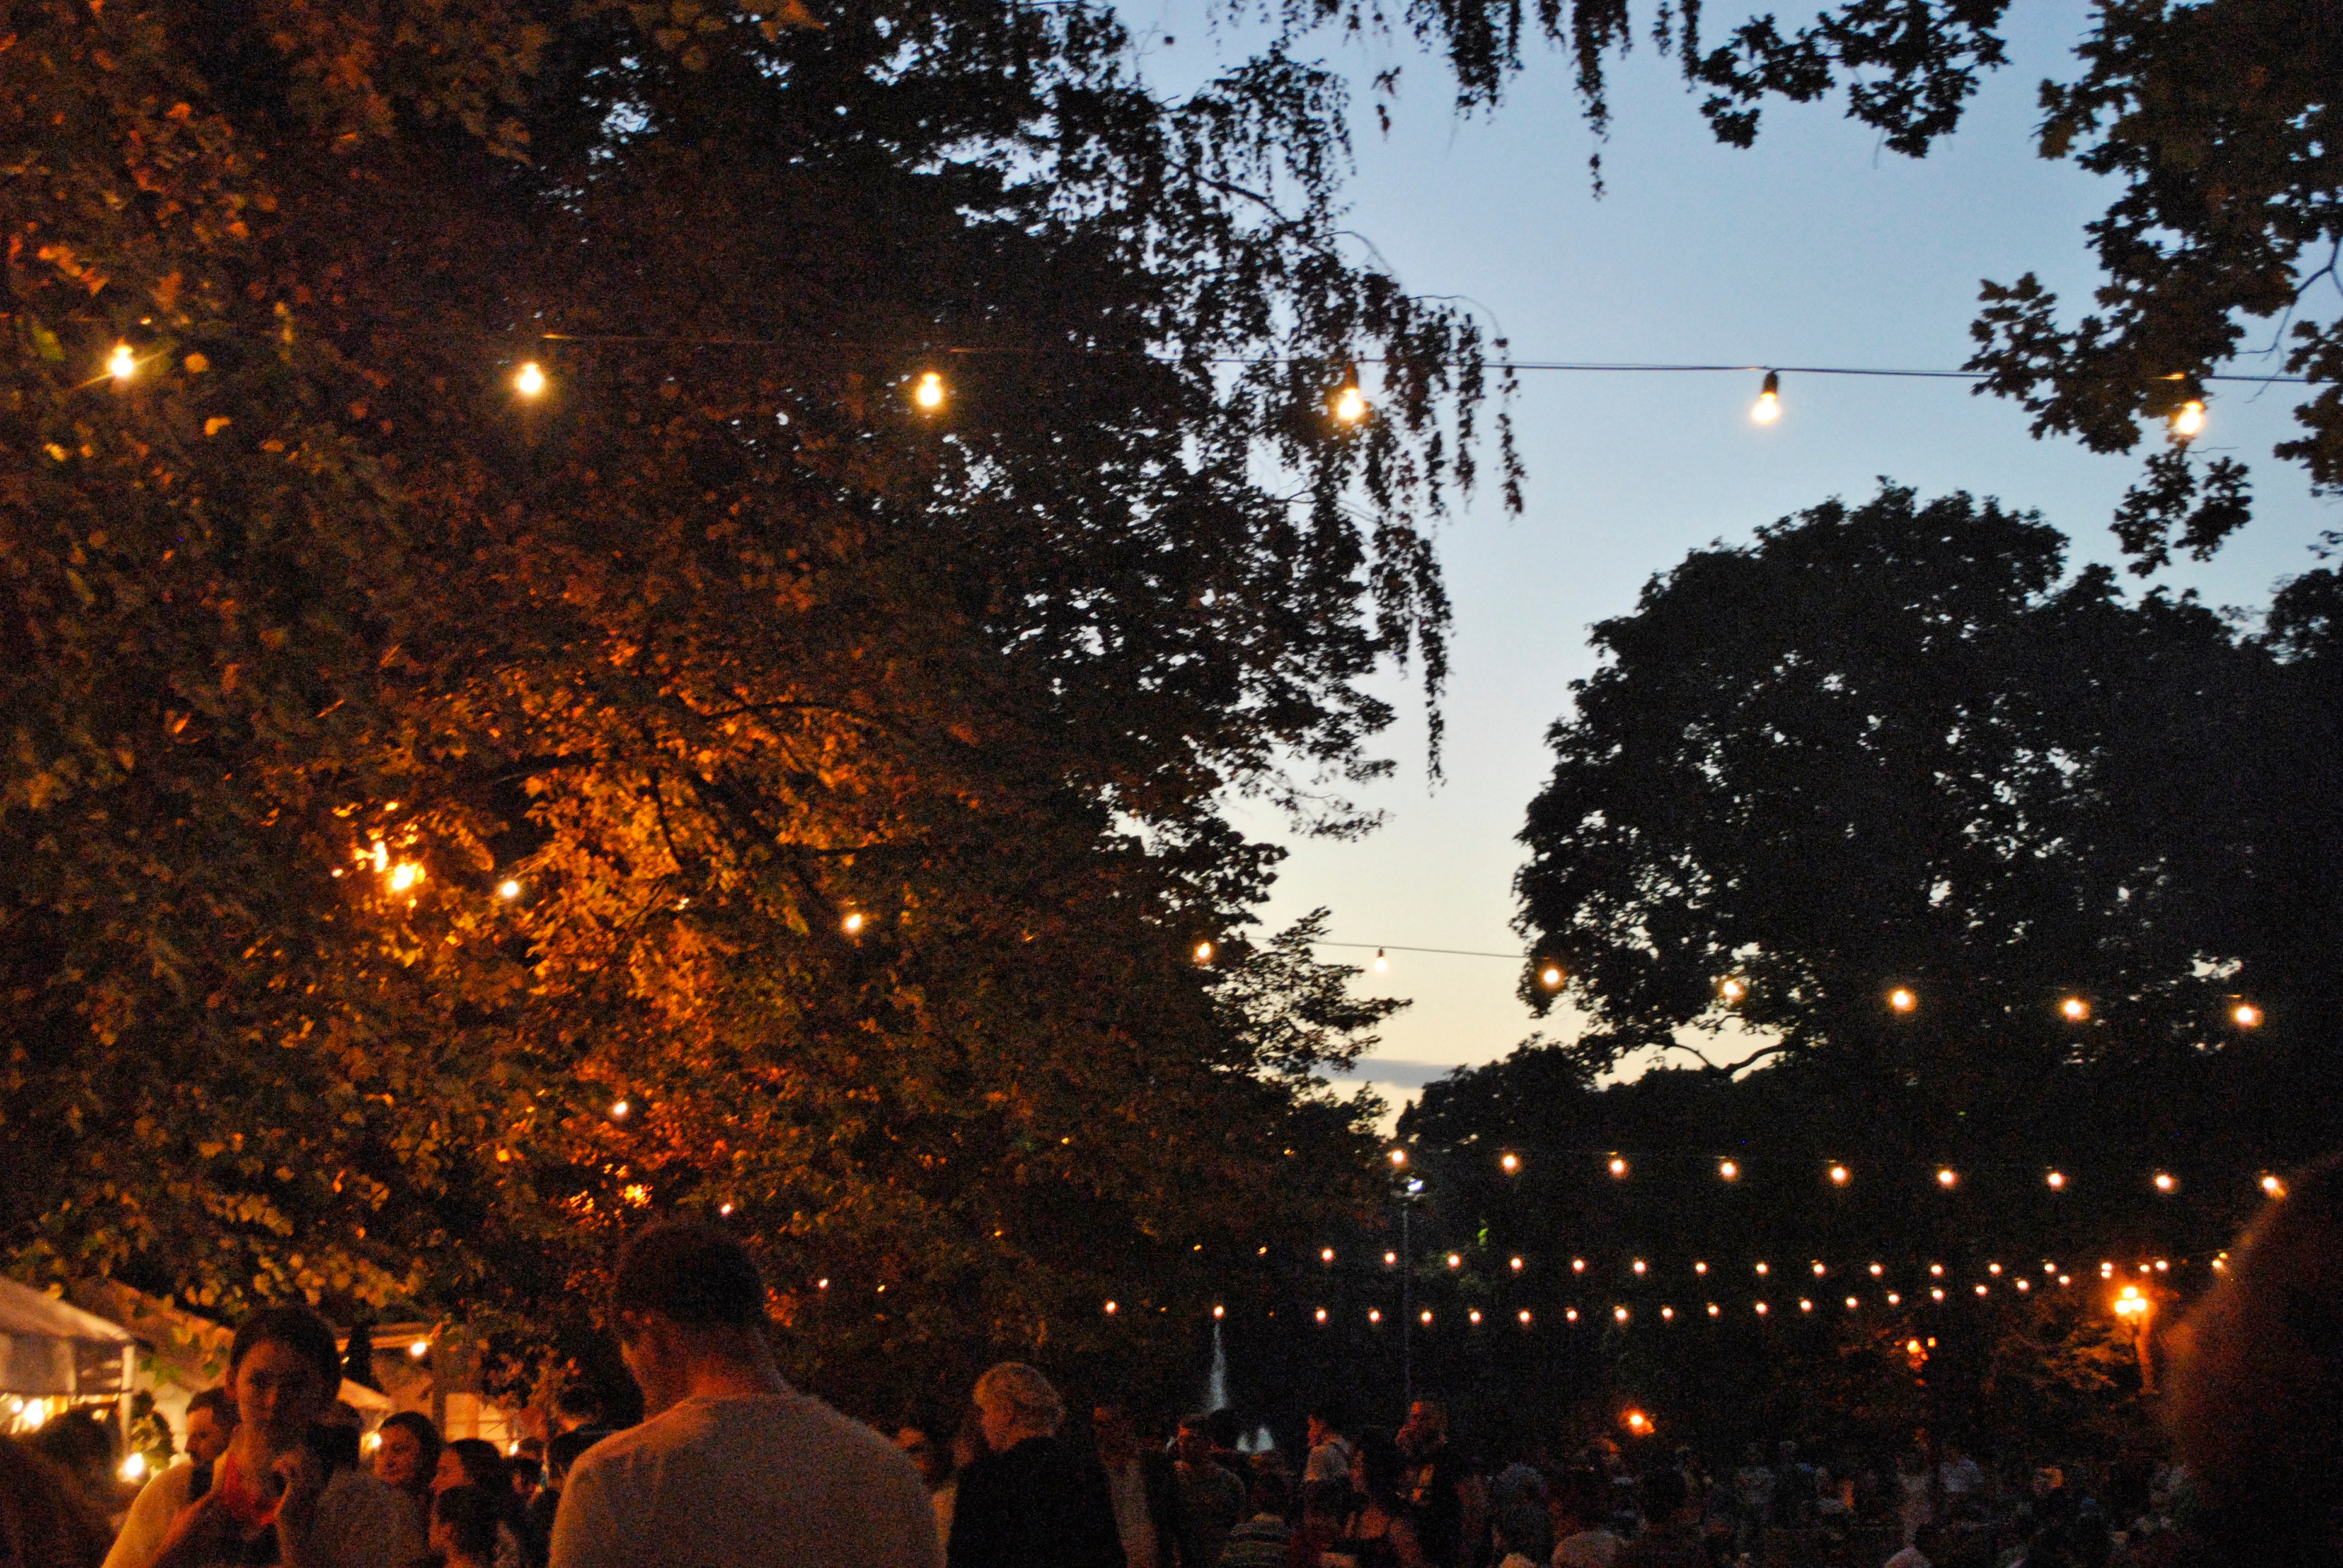
tree, night, crowd, evening